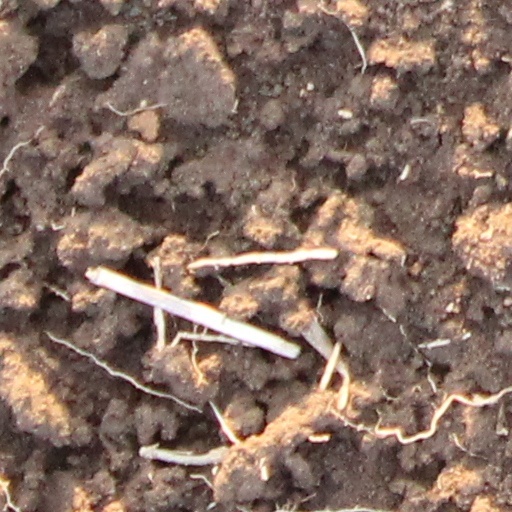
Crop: wheat